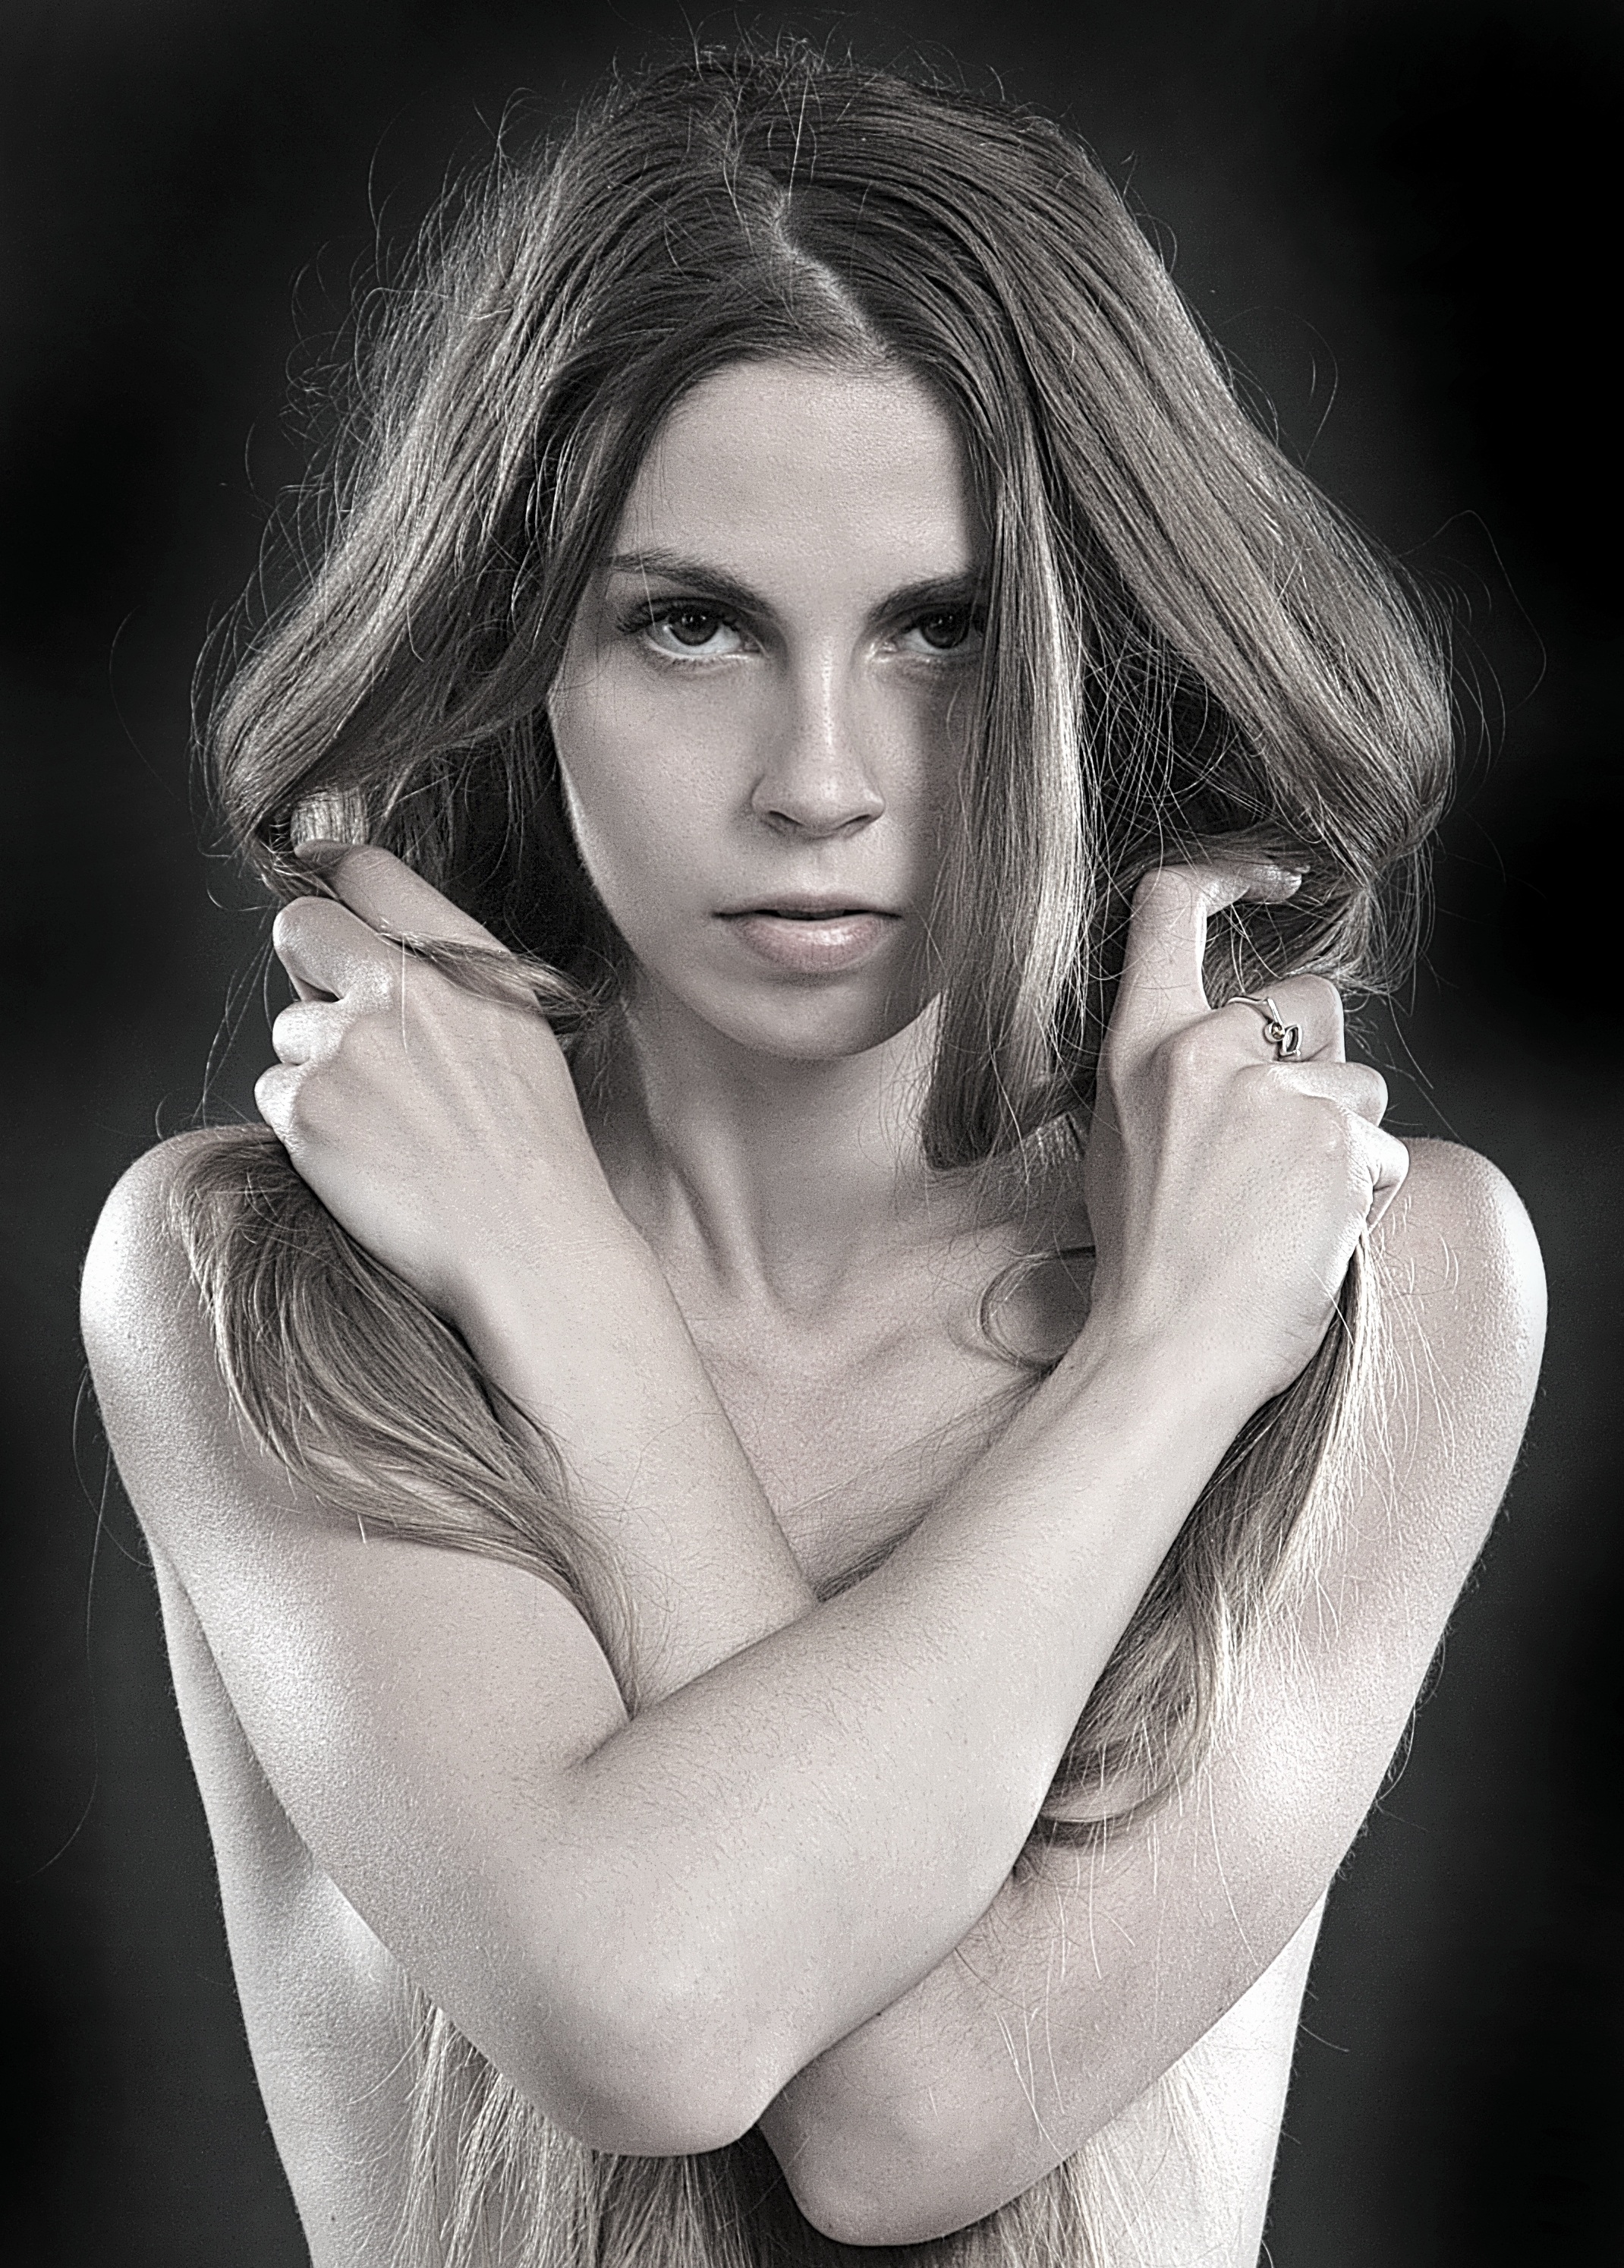
person, black and white, girl, woman, hair, white, photography, portrait, model, fashion, monochrome, lady, hairstyle, long hair, face, eyes, hands, look, beauty, photo shoot, brown hair, monochrome photography, portrait photography, art model, supermodel